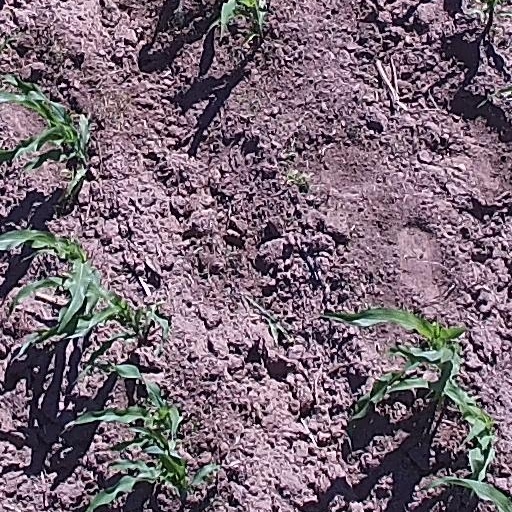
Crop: maize; corn